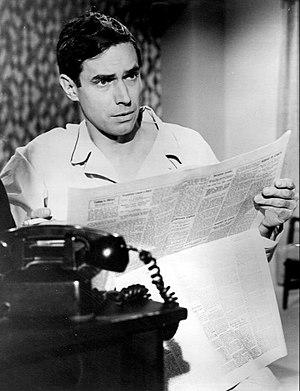
Les Évadés de la planète des singes est un film de science-fiction américain réalisé par Don Taylor, sorti en 1970. Le scénario est de Paul Dehn d'après les personnages créés par Pierre Boulle. Il s'agit de la suite de Le Secret de la planète des singes et du troisième film de la franchise La Planète des singes.
Bradford Dillman est un acteur américain né le 14 avril 1930 à San Francisco et mort le 16 janvier 2018 à Santa Barbara.